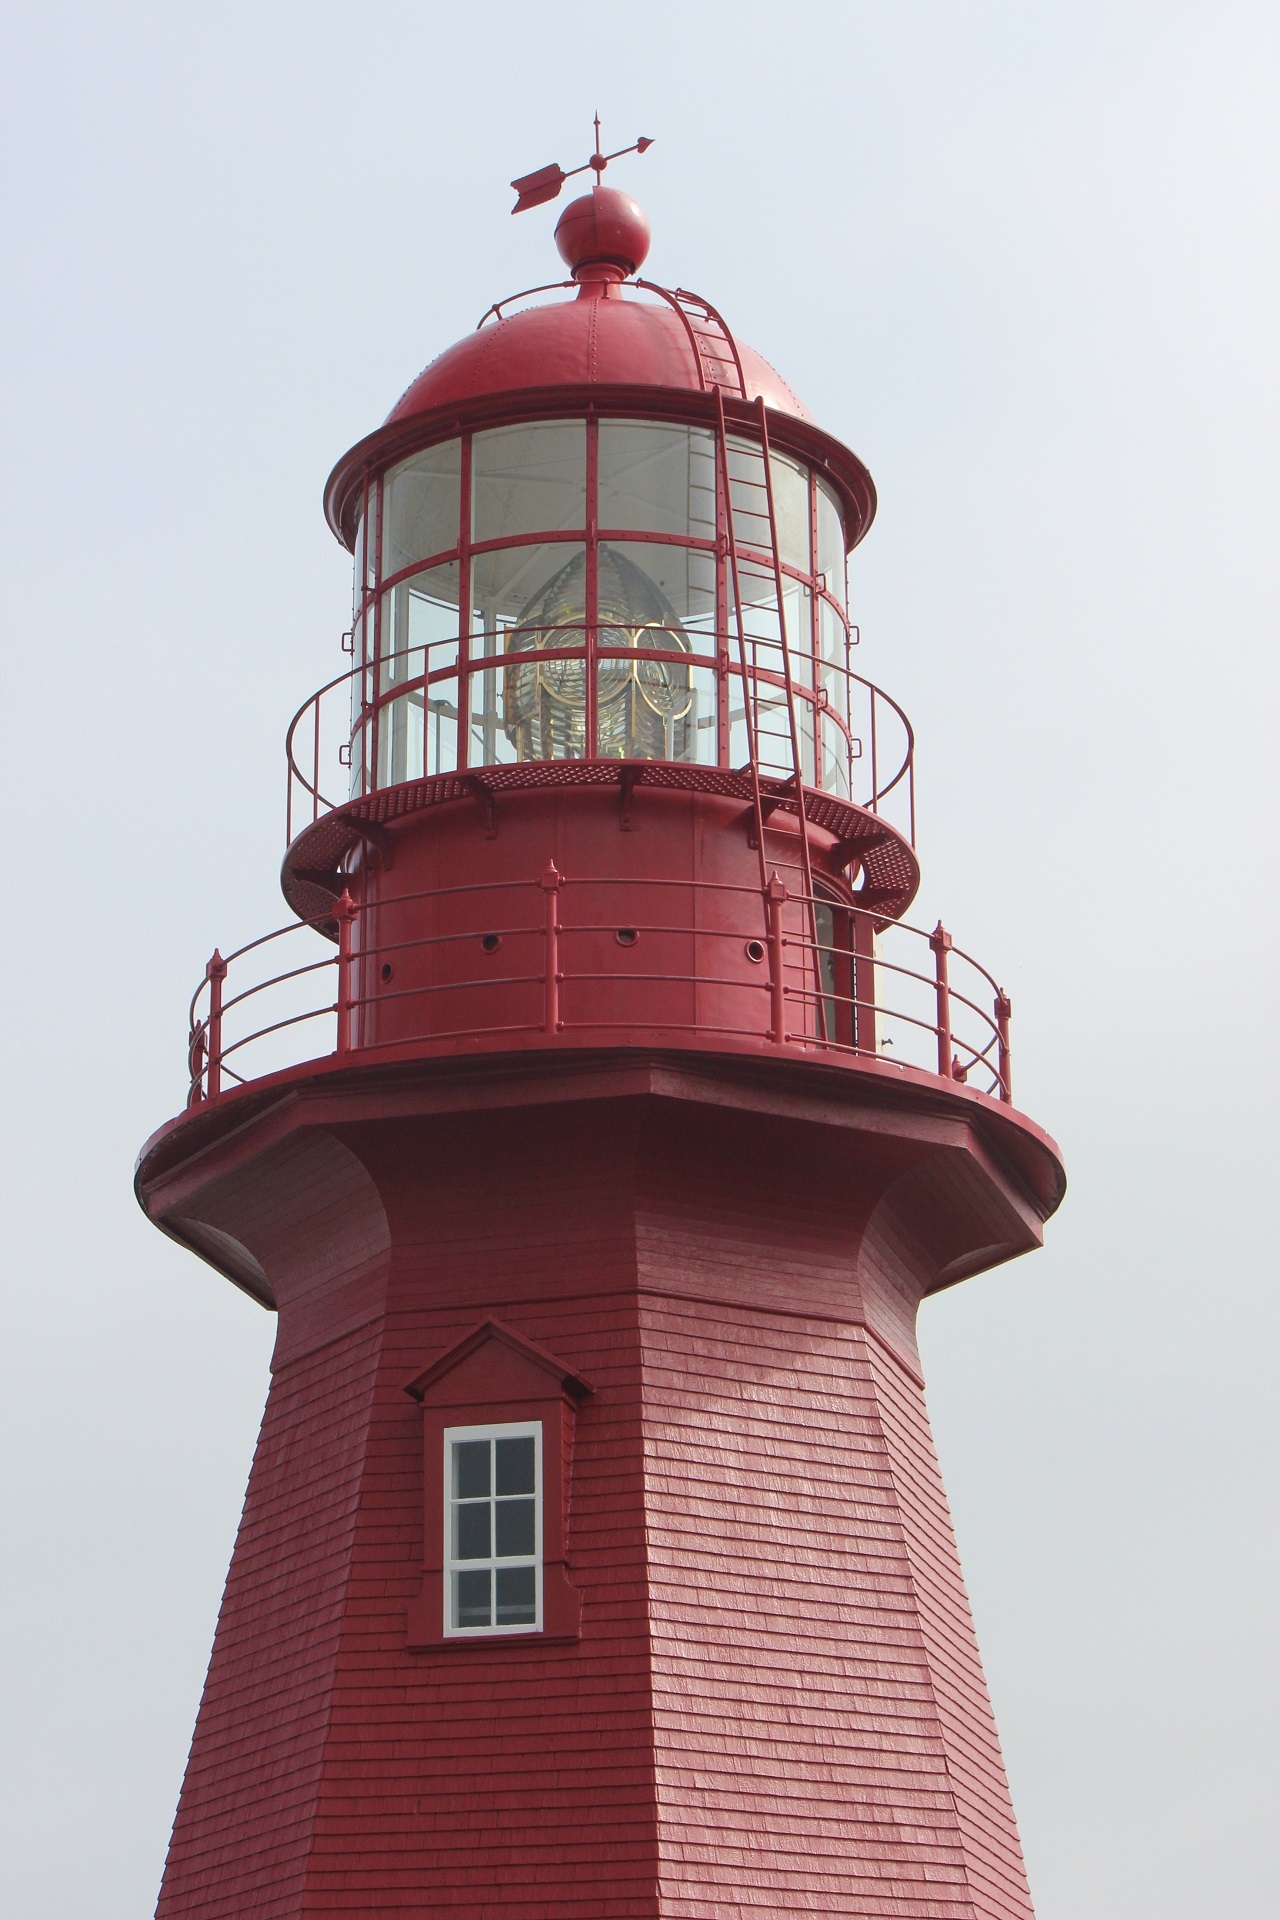
lighthouse, travelling, red, tower, headlight, quebec, control tower